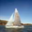
Label: ship